Louis Jean Marie de Bourbon, Duke of Penthièvre

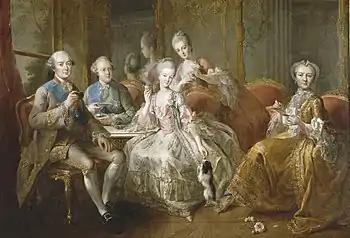
"The Family of the Duke of Penthièvre" called "la tasse de chocolat", by Jean-Baptiste Charpentier,

Louis Jean Marie de Bourbon was born at the Château de Rambouillet, the son of Louis XIV's youngest legitimised son with Madame de Montespan, the Count of Toulouse, and his wife, Marie Victoire de Noailles, one of the daughters of Anne Jules de Noailles, "Duke of Noailles". Since his mother acted as a surrogate parent to the young, orphaned Louis XV, the duke formed a close relationship with the young monarch, who was his godfather.